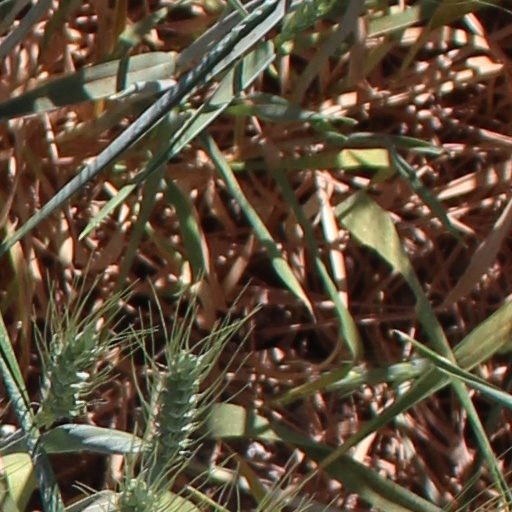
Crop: wheat